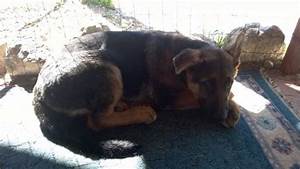
Label: cane